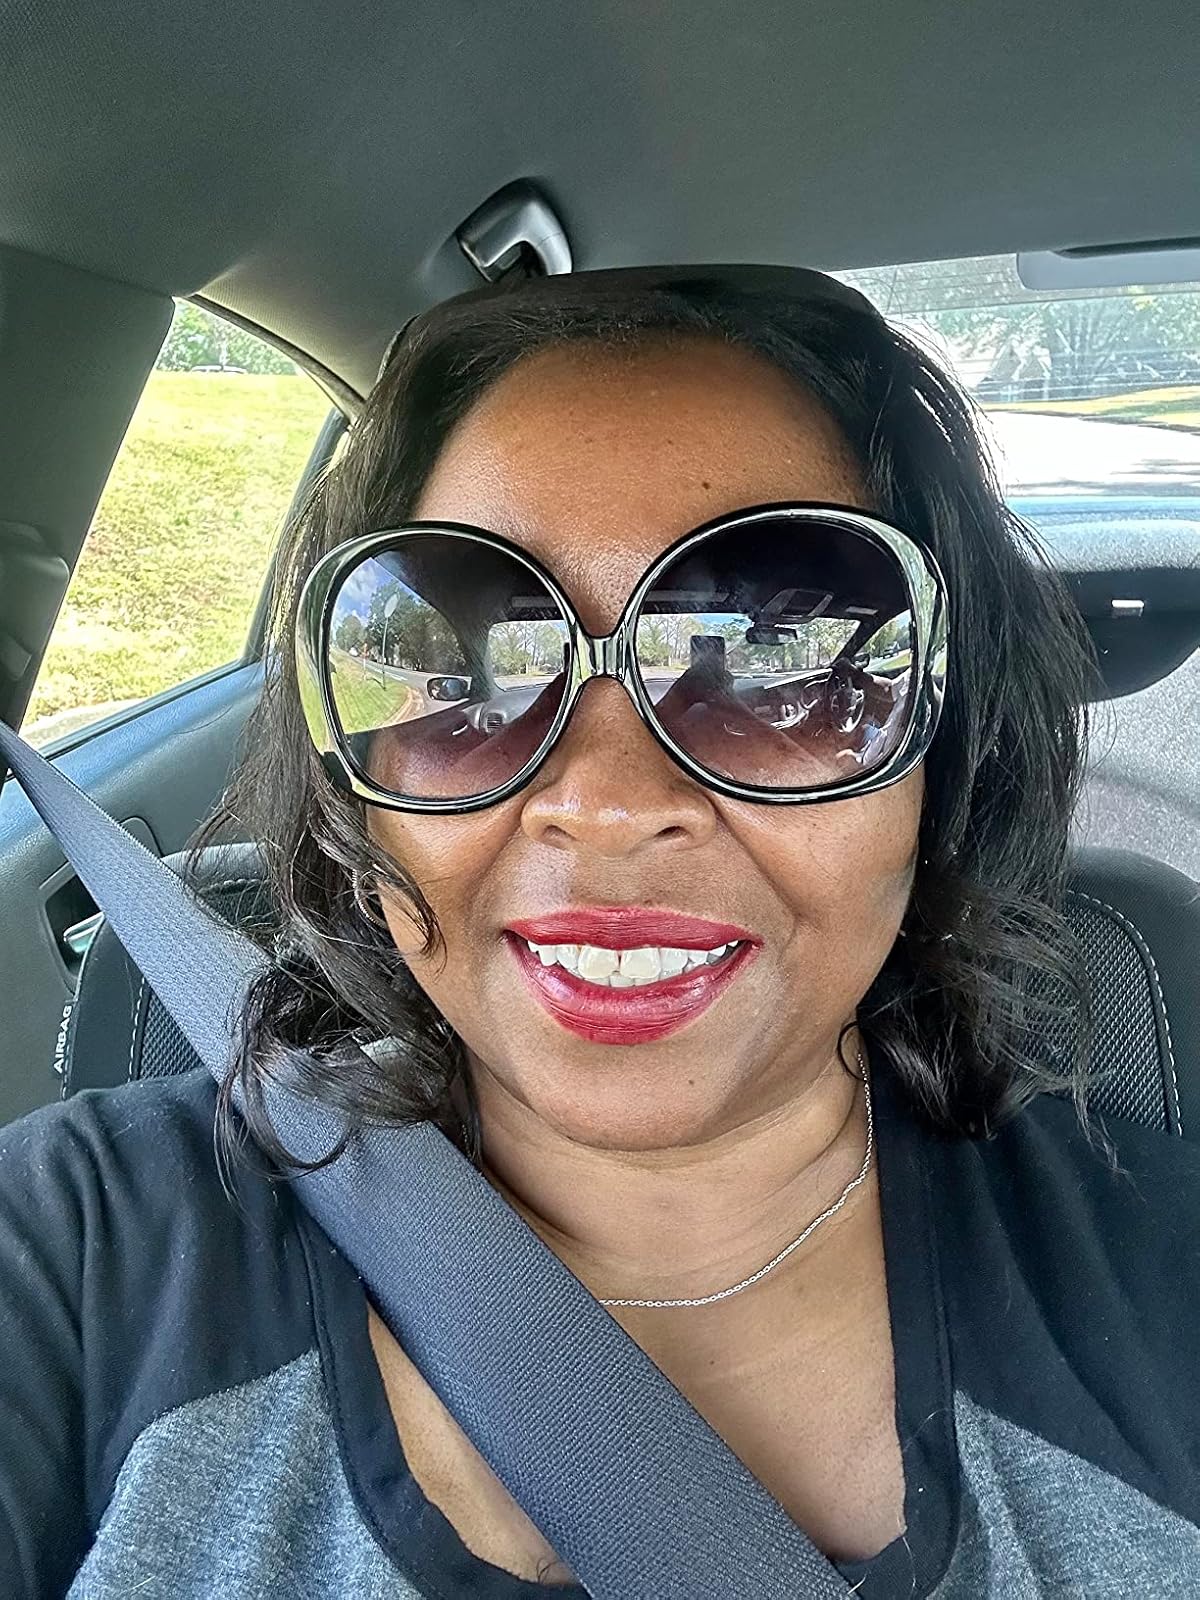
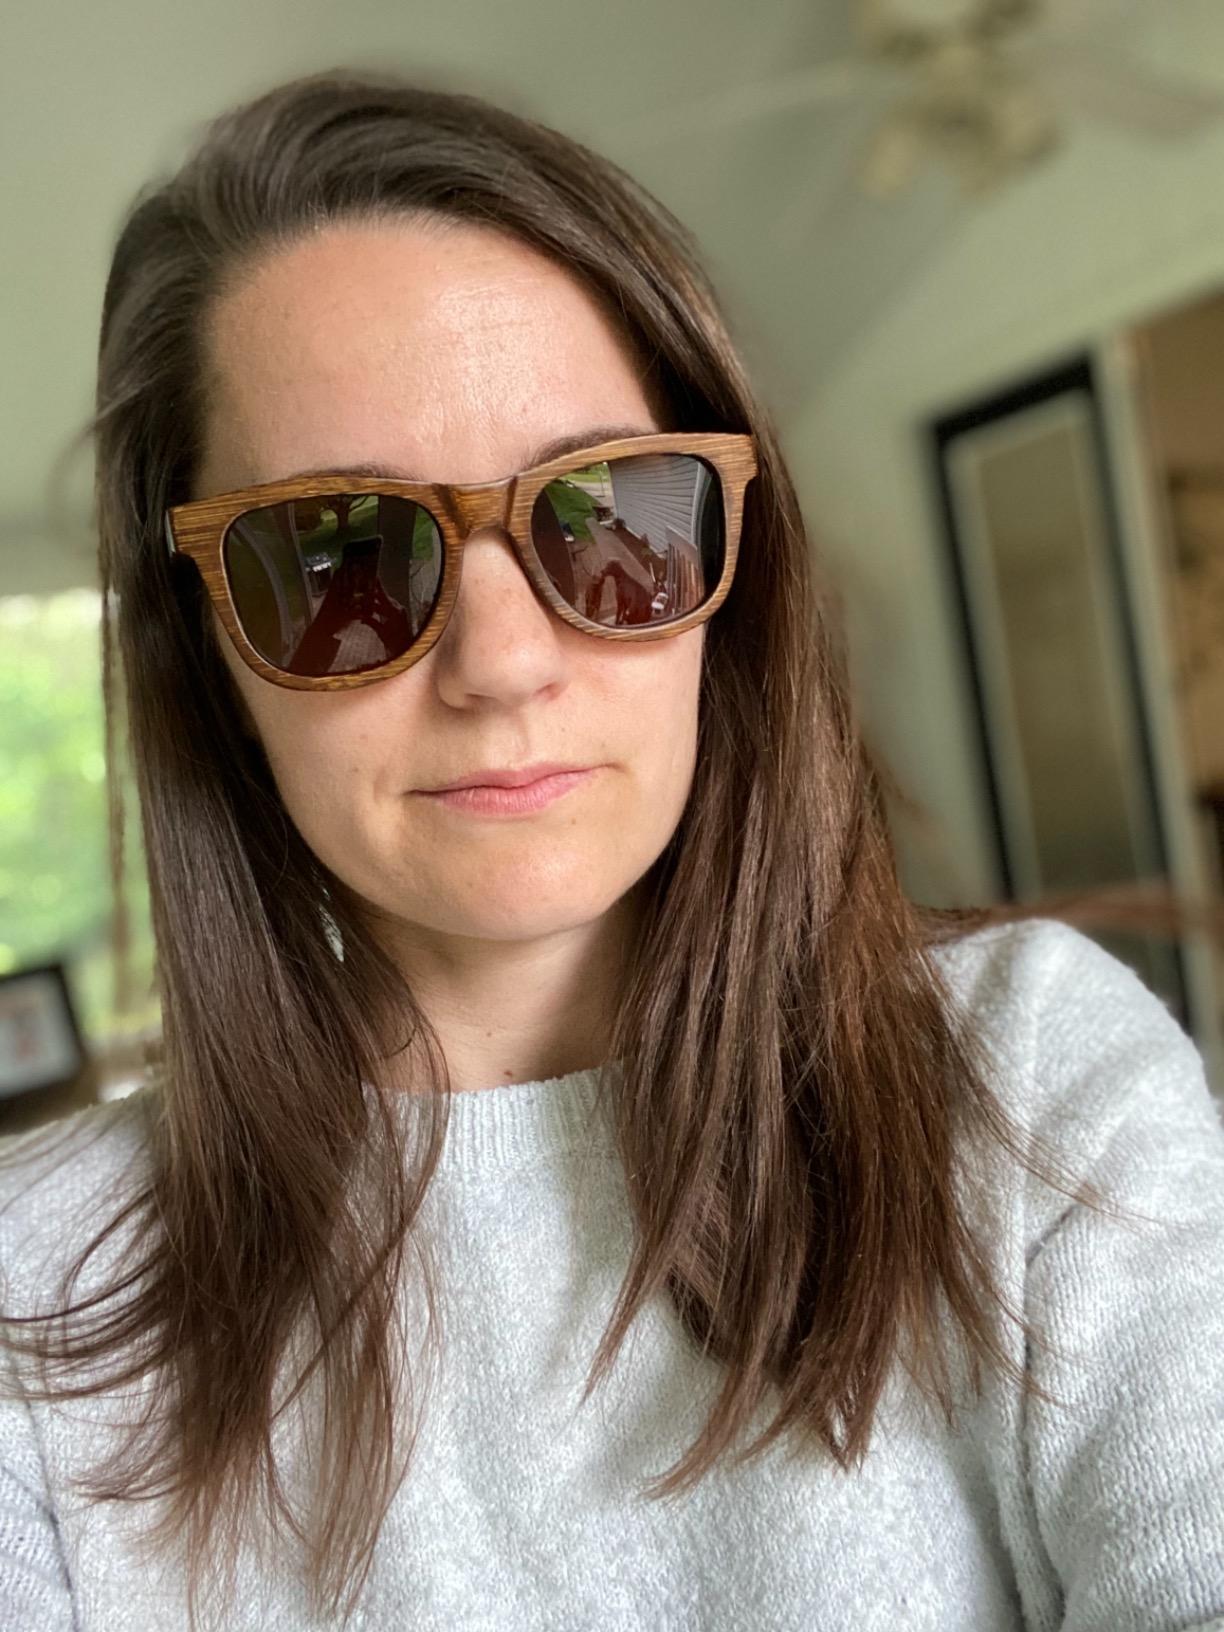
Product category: accessories_sunglasses
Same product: no